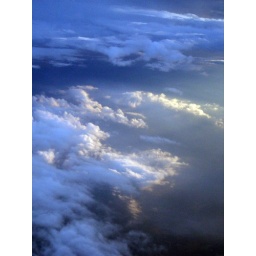
Beautiful colors in the sky as the sun sets flying home.